Dryad (repository)

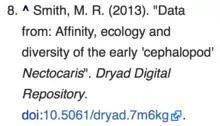
A citation to a Dryad data package on Wikipedia

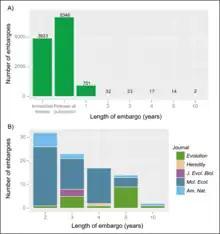
Embargoes chosen by Dryad data authors

Dryad enables authors, journals, societies and publishers to facilitate data archiving at the time of publication, when the data are readily available. Data in Dryad receives a permanent, unique Digital object identifier (DOI), which can be included in the published article so that readers are able to access the data. Authors can archive data in Dryad and be assured of its preservation, while satisfying journals' and research funding agencies' mandates to disseminate their research outputs.